School of Life Sciences, Kannur University

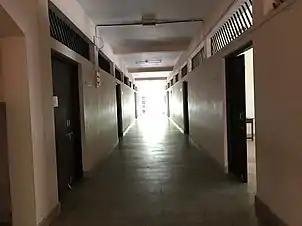
School of Life Sciences; View from the department corridor

The main area of research includes Structural biology, Computational biology, Medicinal chemistry, Enzymology, Microbial technology, Bioprocess technology, Immunology, Endocrinology, and Plant molecular biology. Research findings from the department has significantly contributed for the growth of macromolecular crystallography in India.